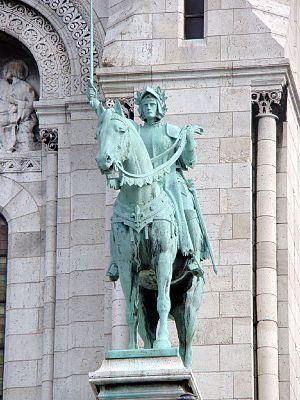
La liste de statues équestres de Jeanne d'Arc recense les statues équestres représentant de Jeanne d'Arc, héroïne de l'histoire de France, chef de guerre et sainte de l'Église catholique.
Cet article recense les personnalités féminines représentées dans la statuaire publique à Paris, en France.
Cet article recense les statues équestres de Paris, en France.